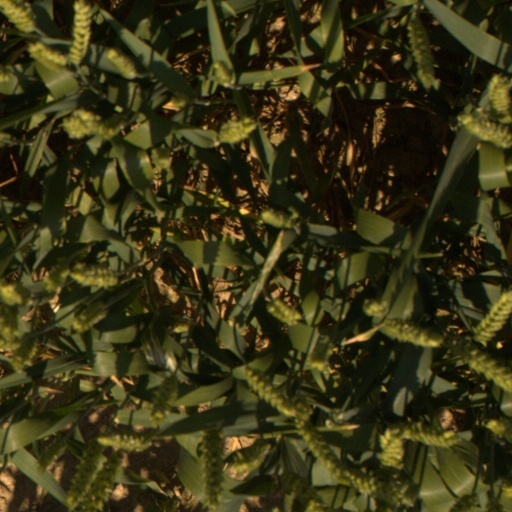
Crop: wheat